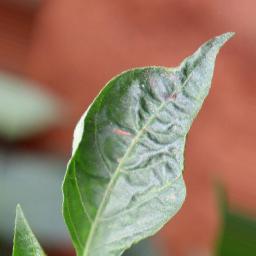
Label: mites_and_trips